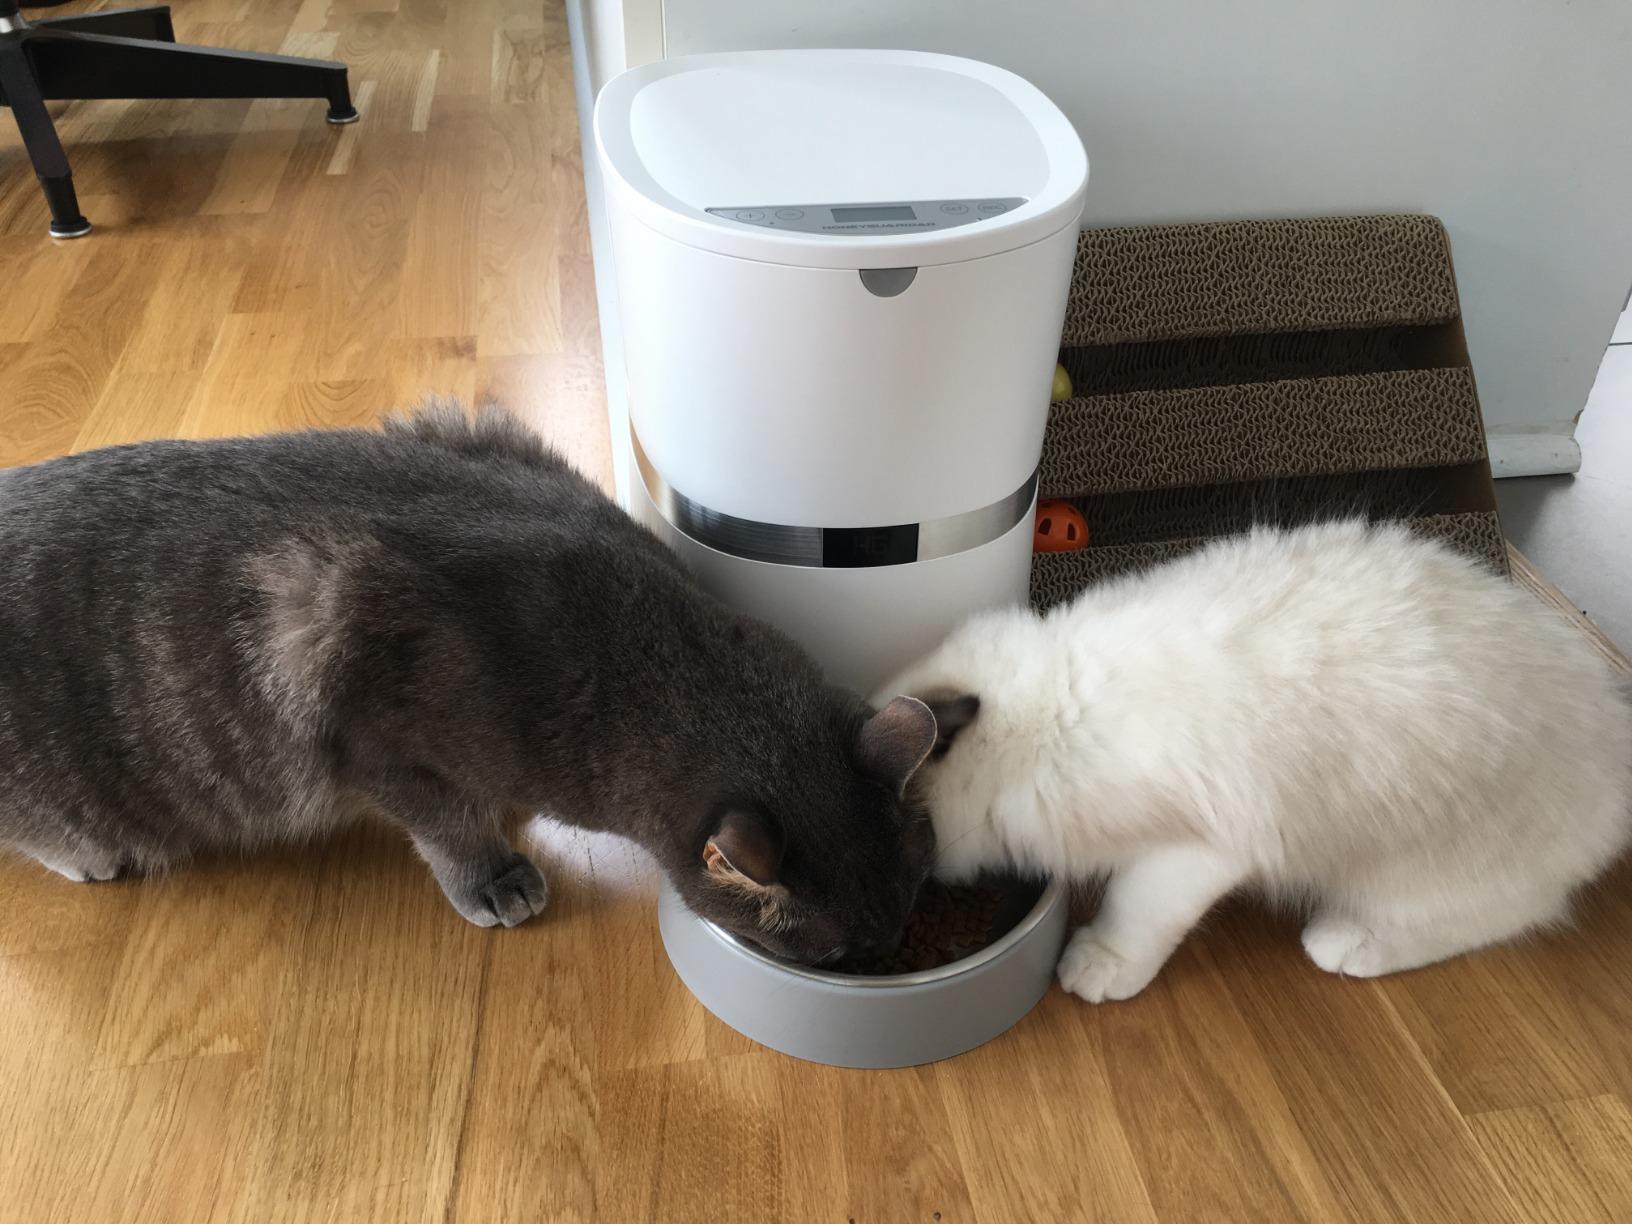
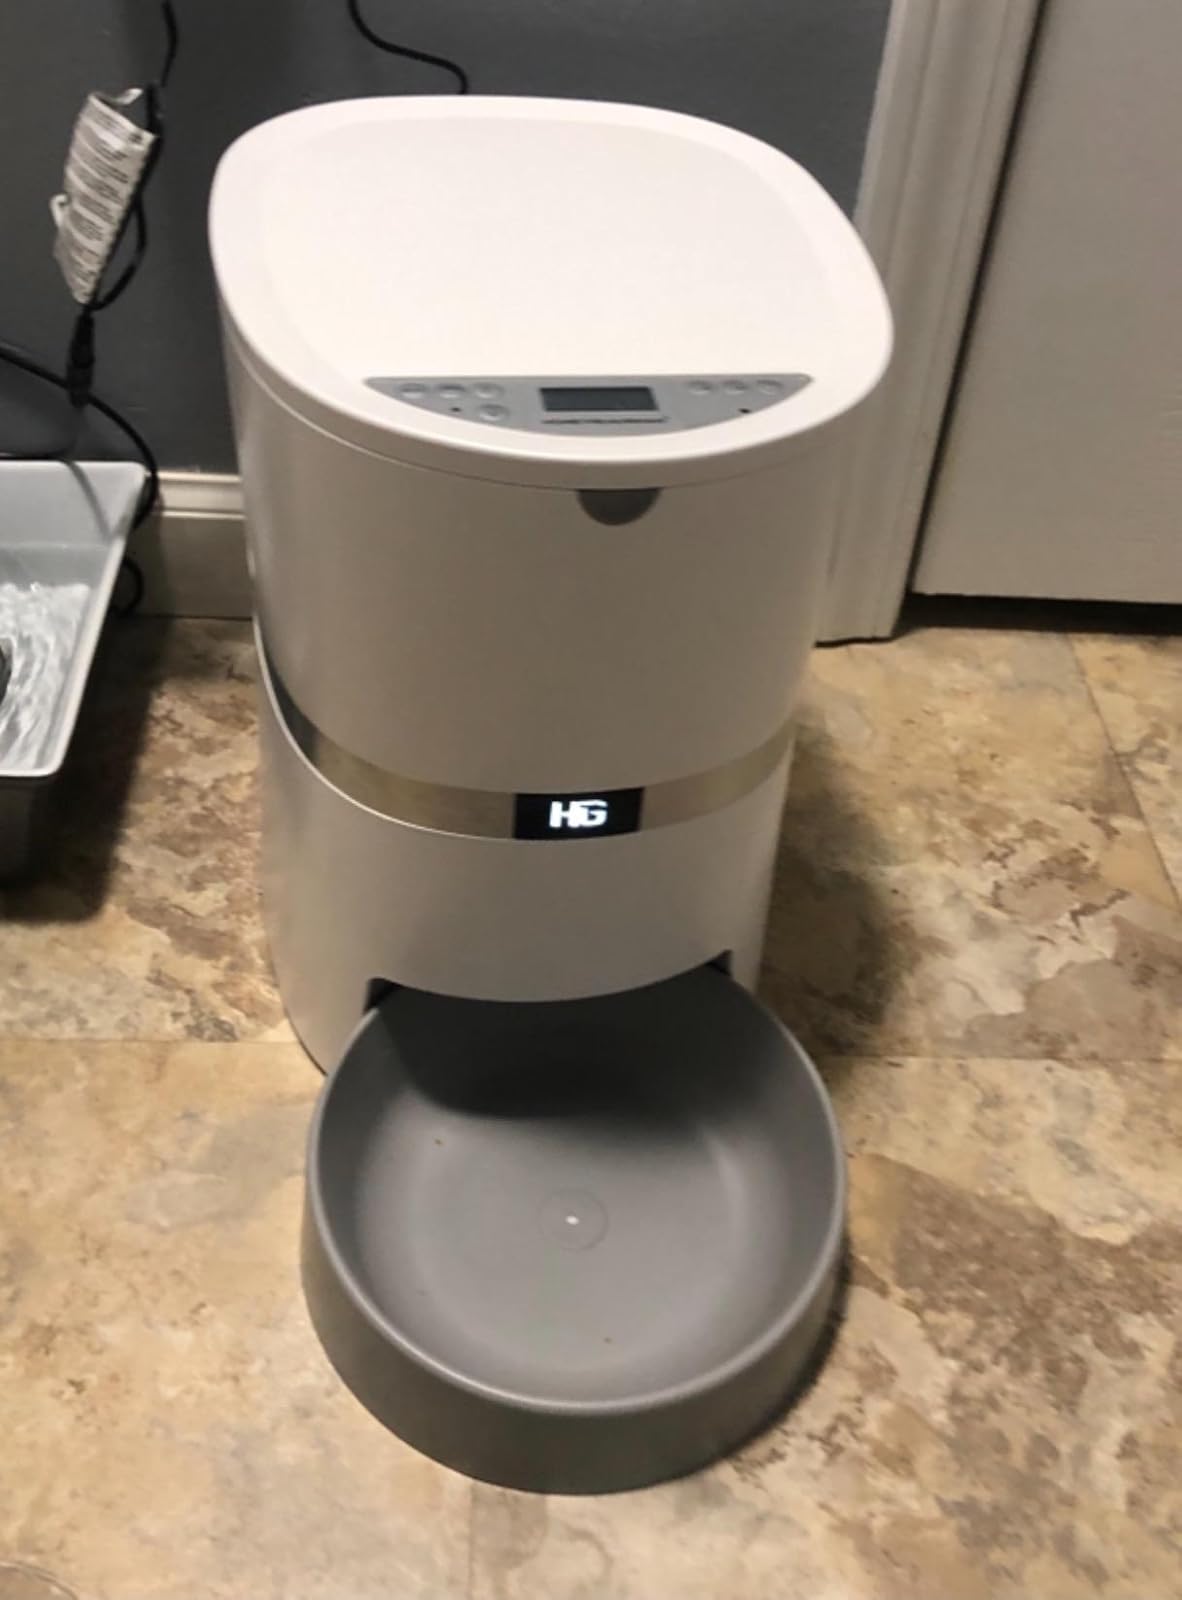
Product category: items_feeder
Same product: yes